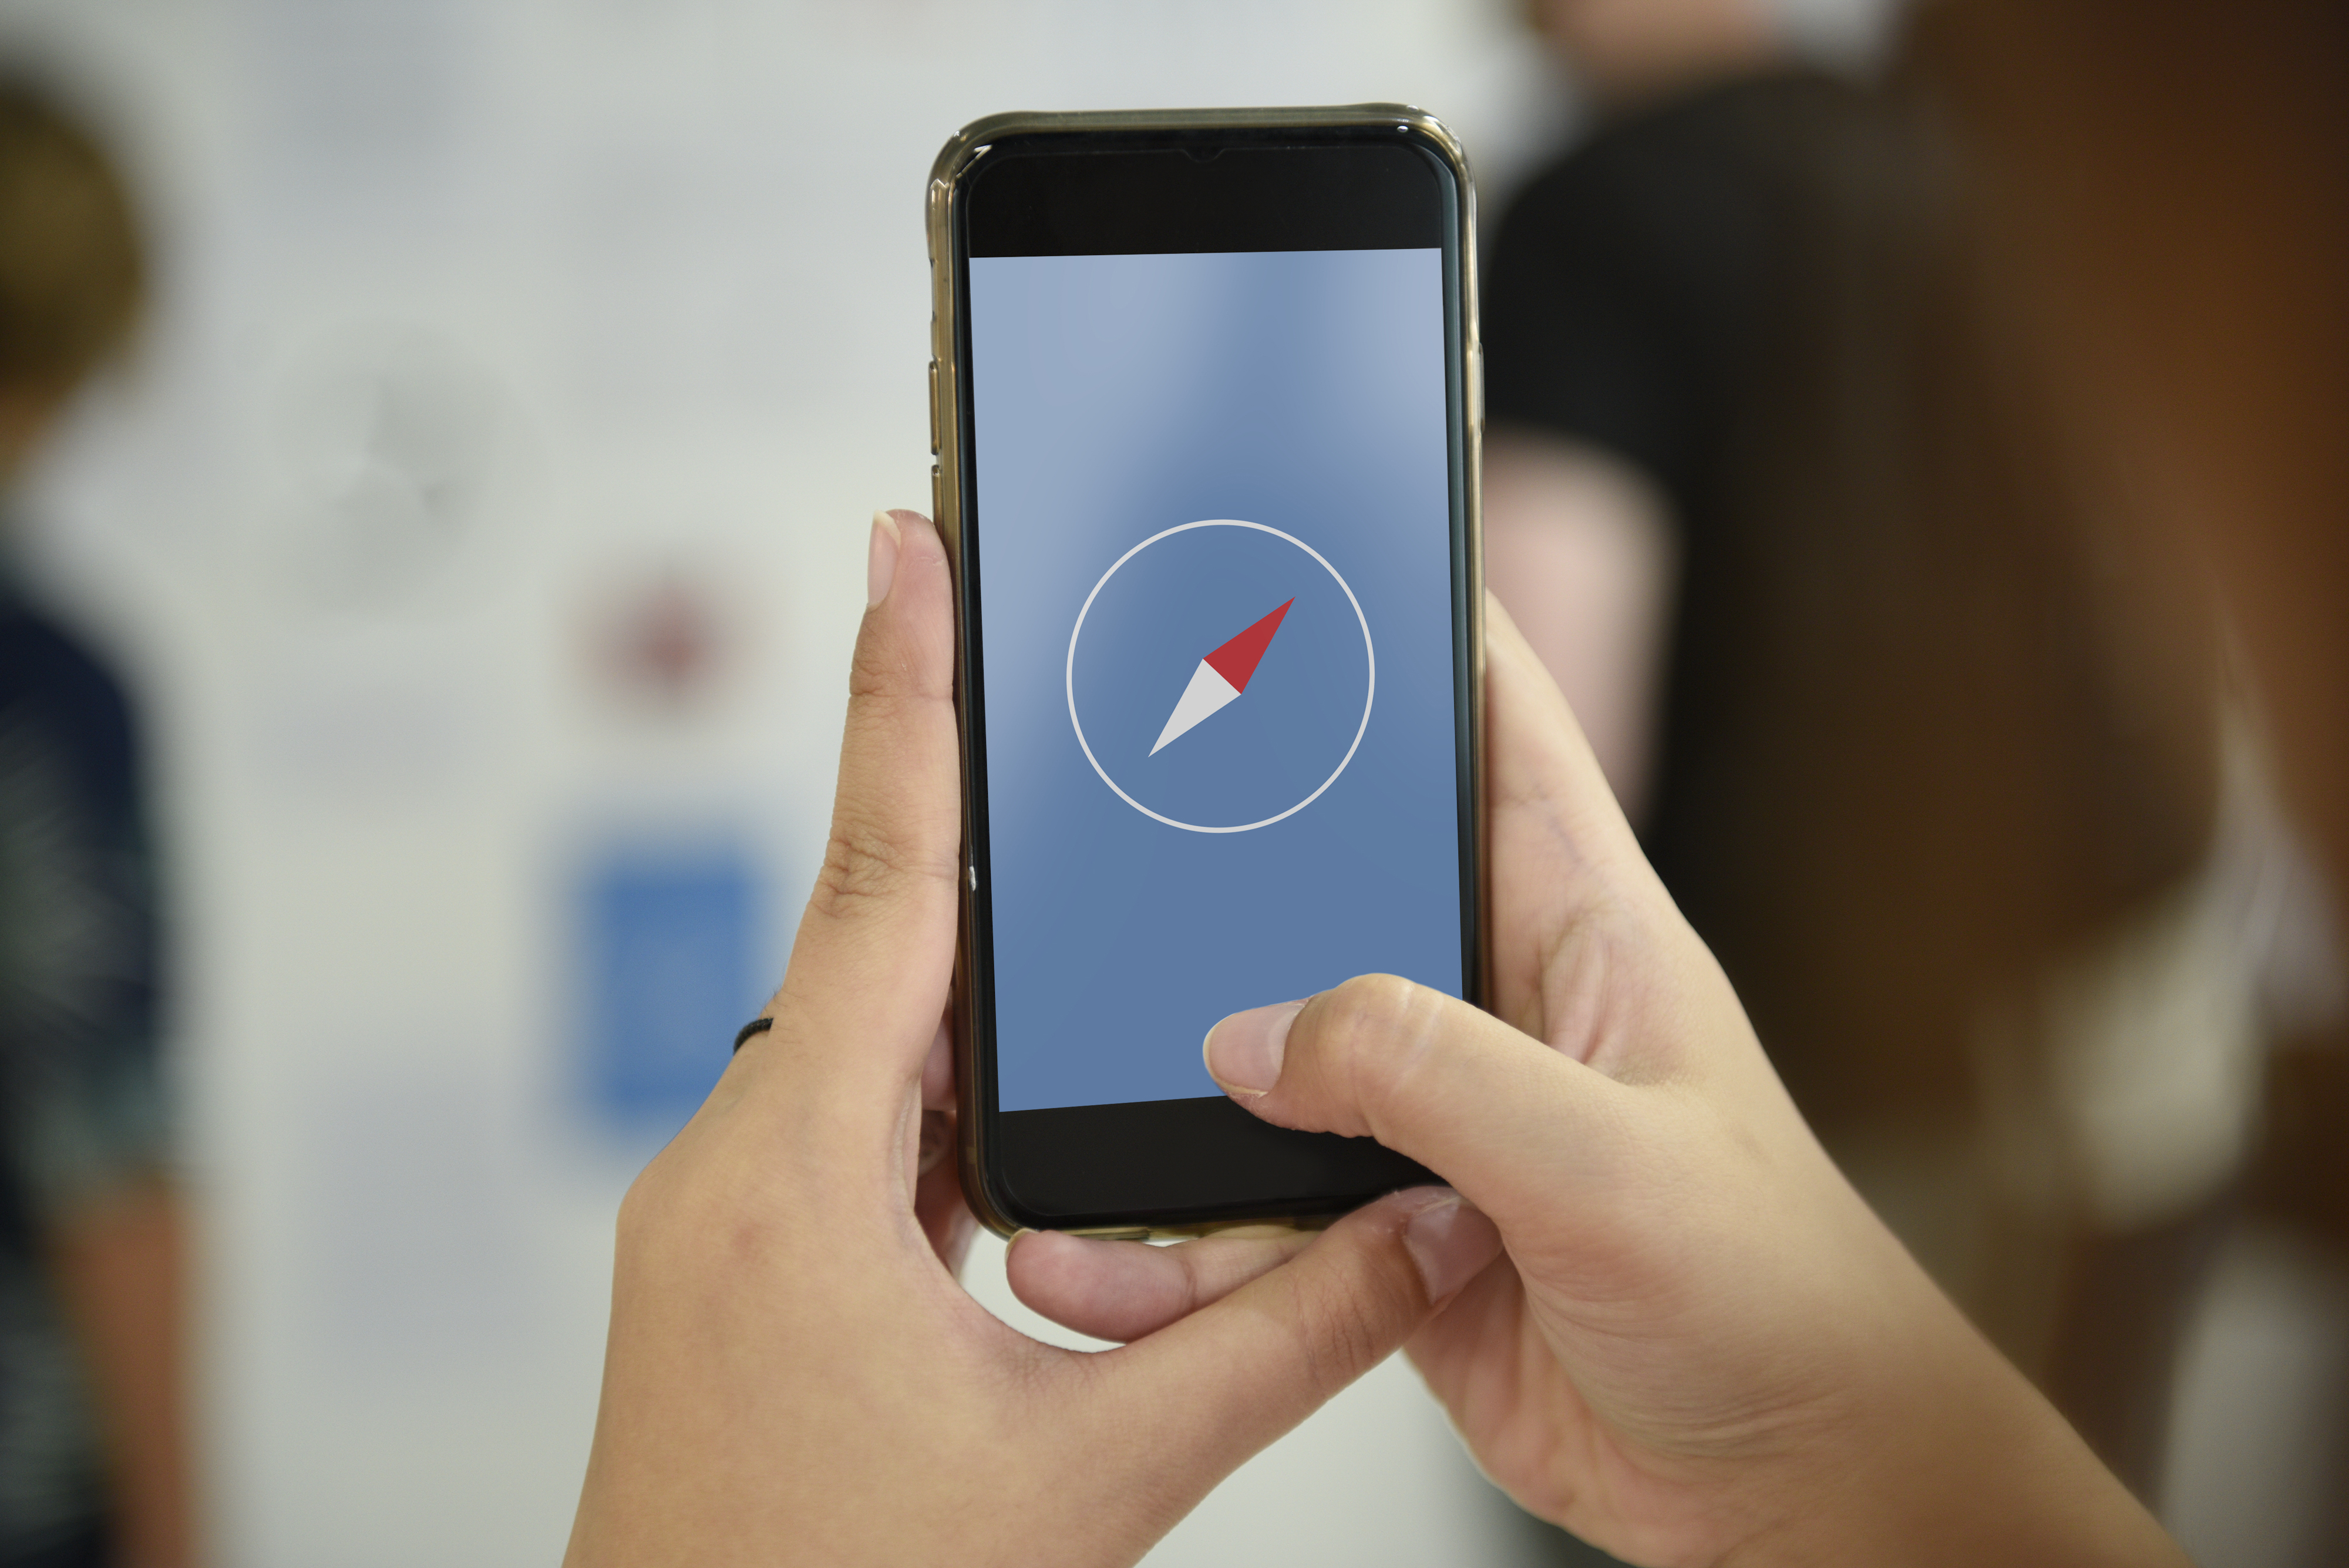
blank, break, business, camera, capture, cellphone, cheerful, communicate, communication, connection, copy space, design space, device, digital, digital device, empty, graphic, hands, hold, life, lifestyle, mature, mobile, mobile phone, network, people, person, phone, photo, present, screen, shoot, shot, show, snap, society, startup, technology, text, time, unicorn, use, using, woman, women, work, electronic device, gadget, communication device, product, electronics, cellular network, smartphone, feature phone, finger, portable communications device, mobile device, telephone